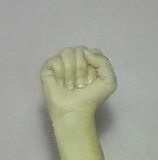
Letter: saad